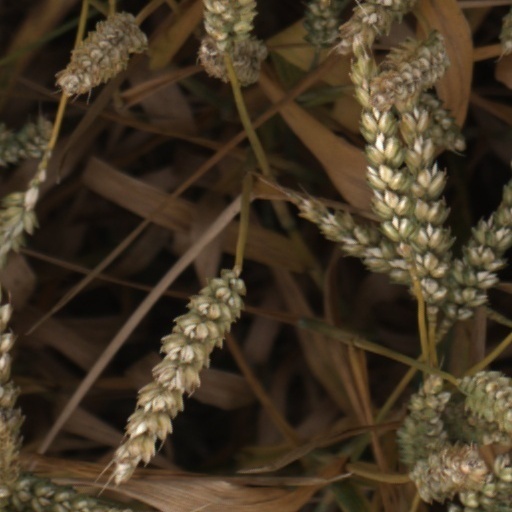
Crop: wheat